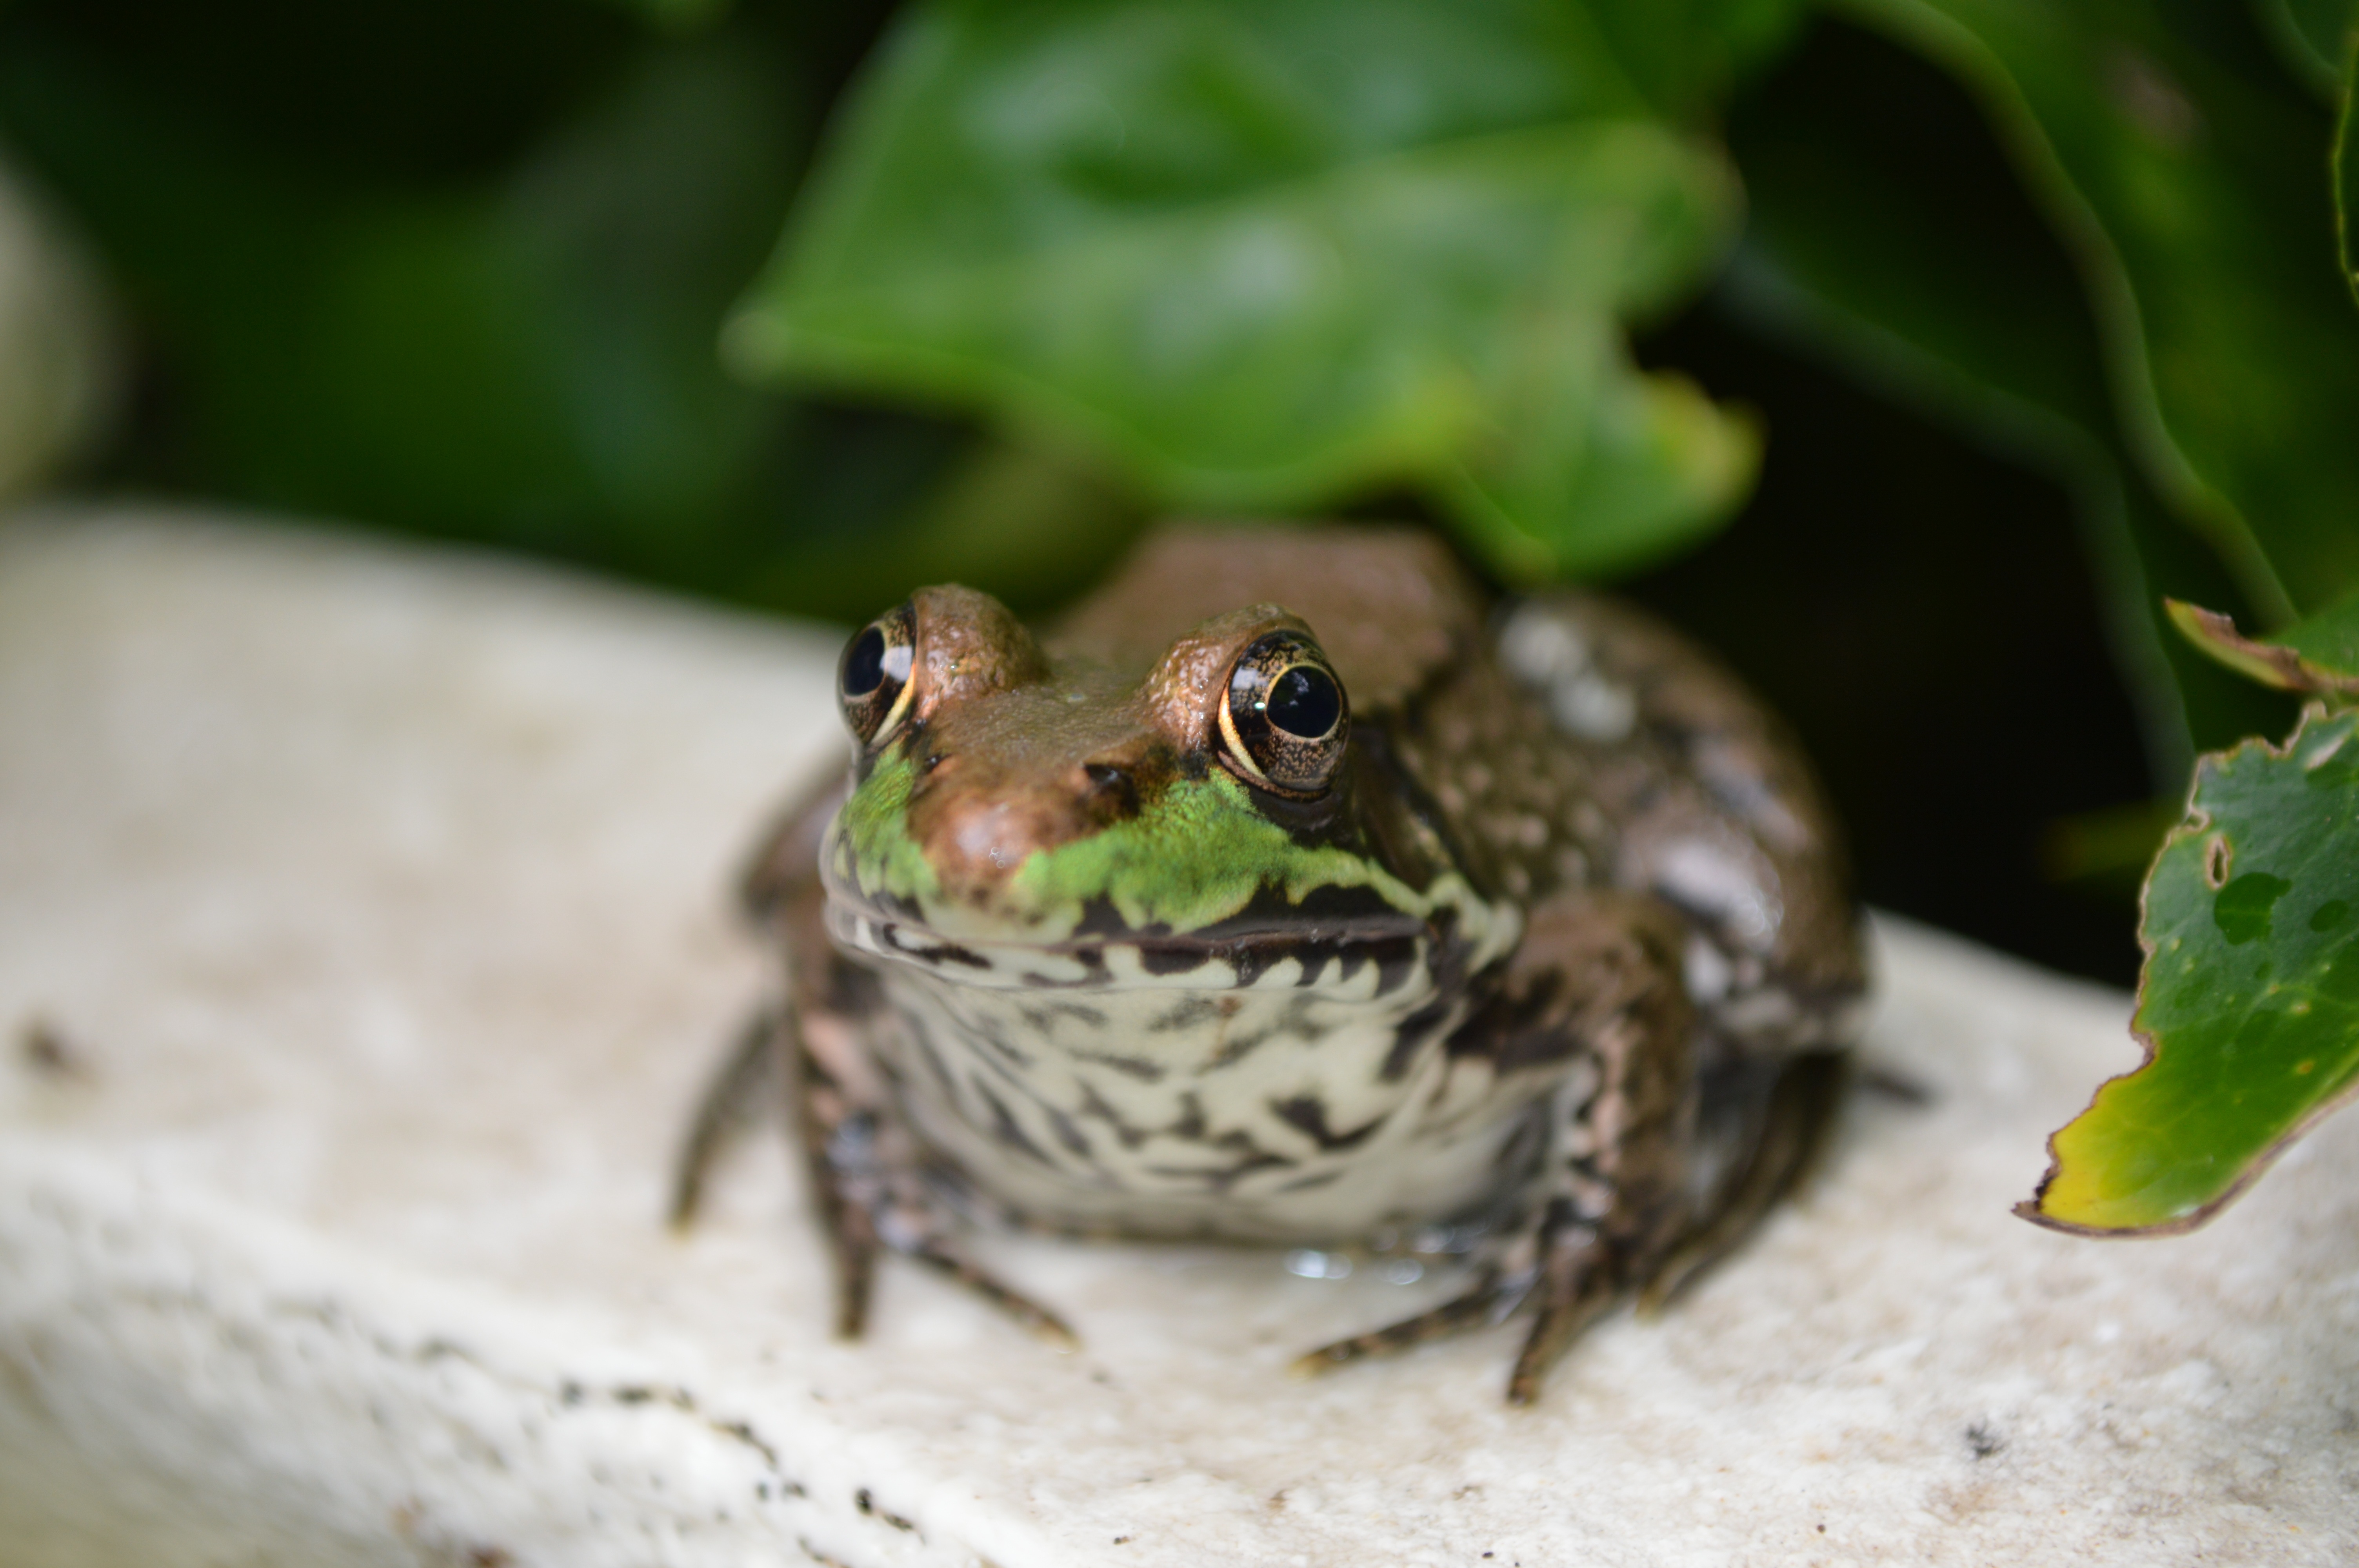
water, nature, plant, leaf, wet, animal, cute, summer, pond, wildlife, spring, green, natural, aquatic, frog, toad, amphibian, fauna, tree frog, close up, eye, vertebrate, lily, macro photography, bullfrog, ranidae